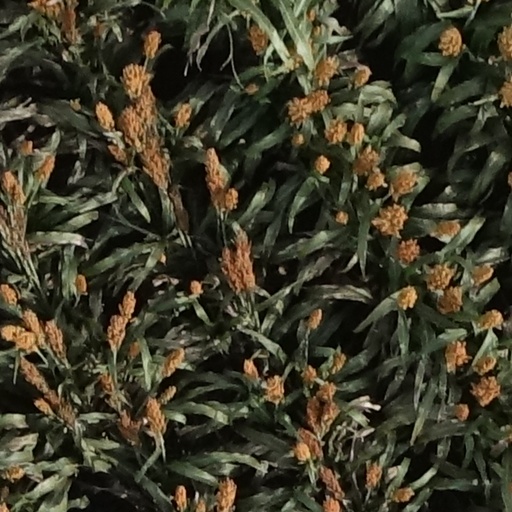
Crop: sorghum